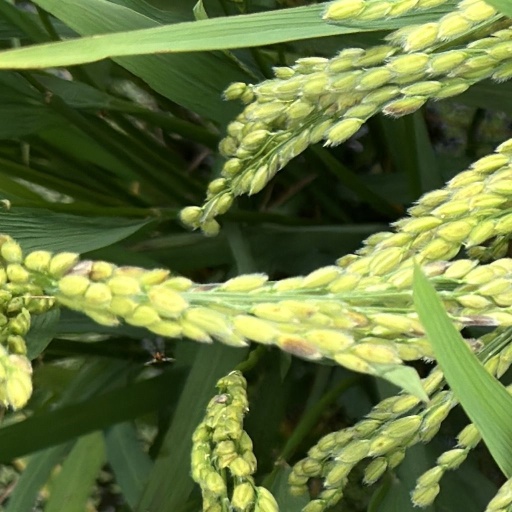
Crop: rice